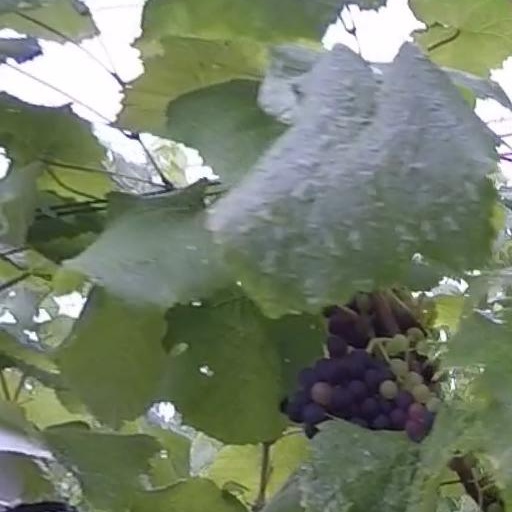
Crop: grape